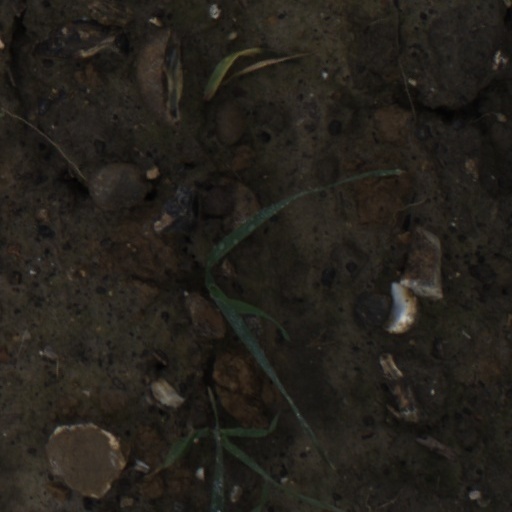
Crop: wheat